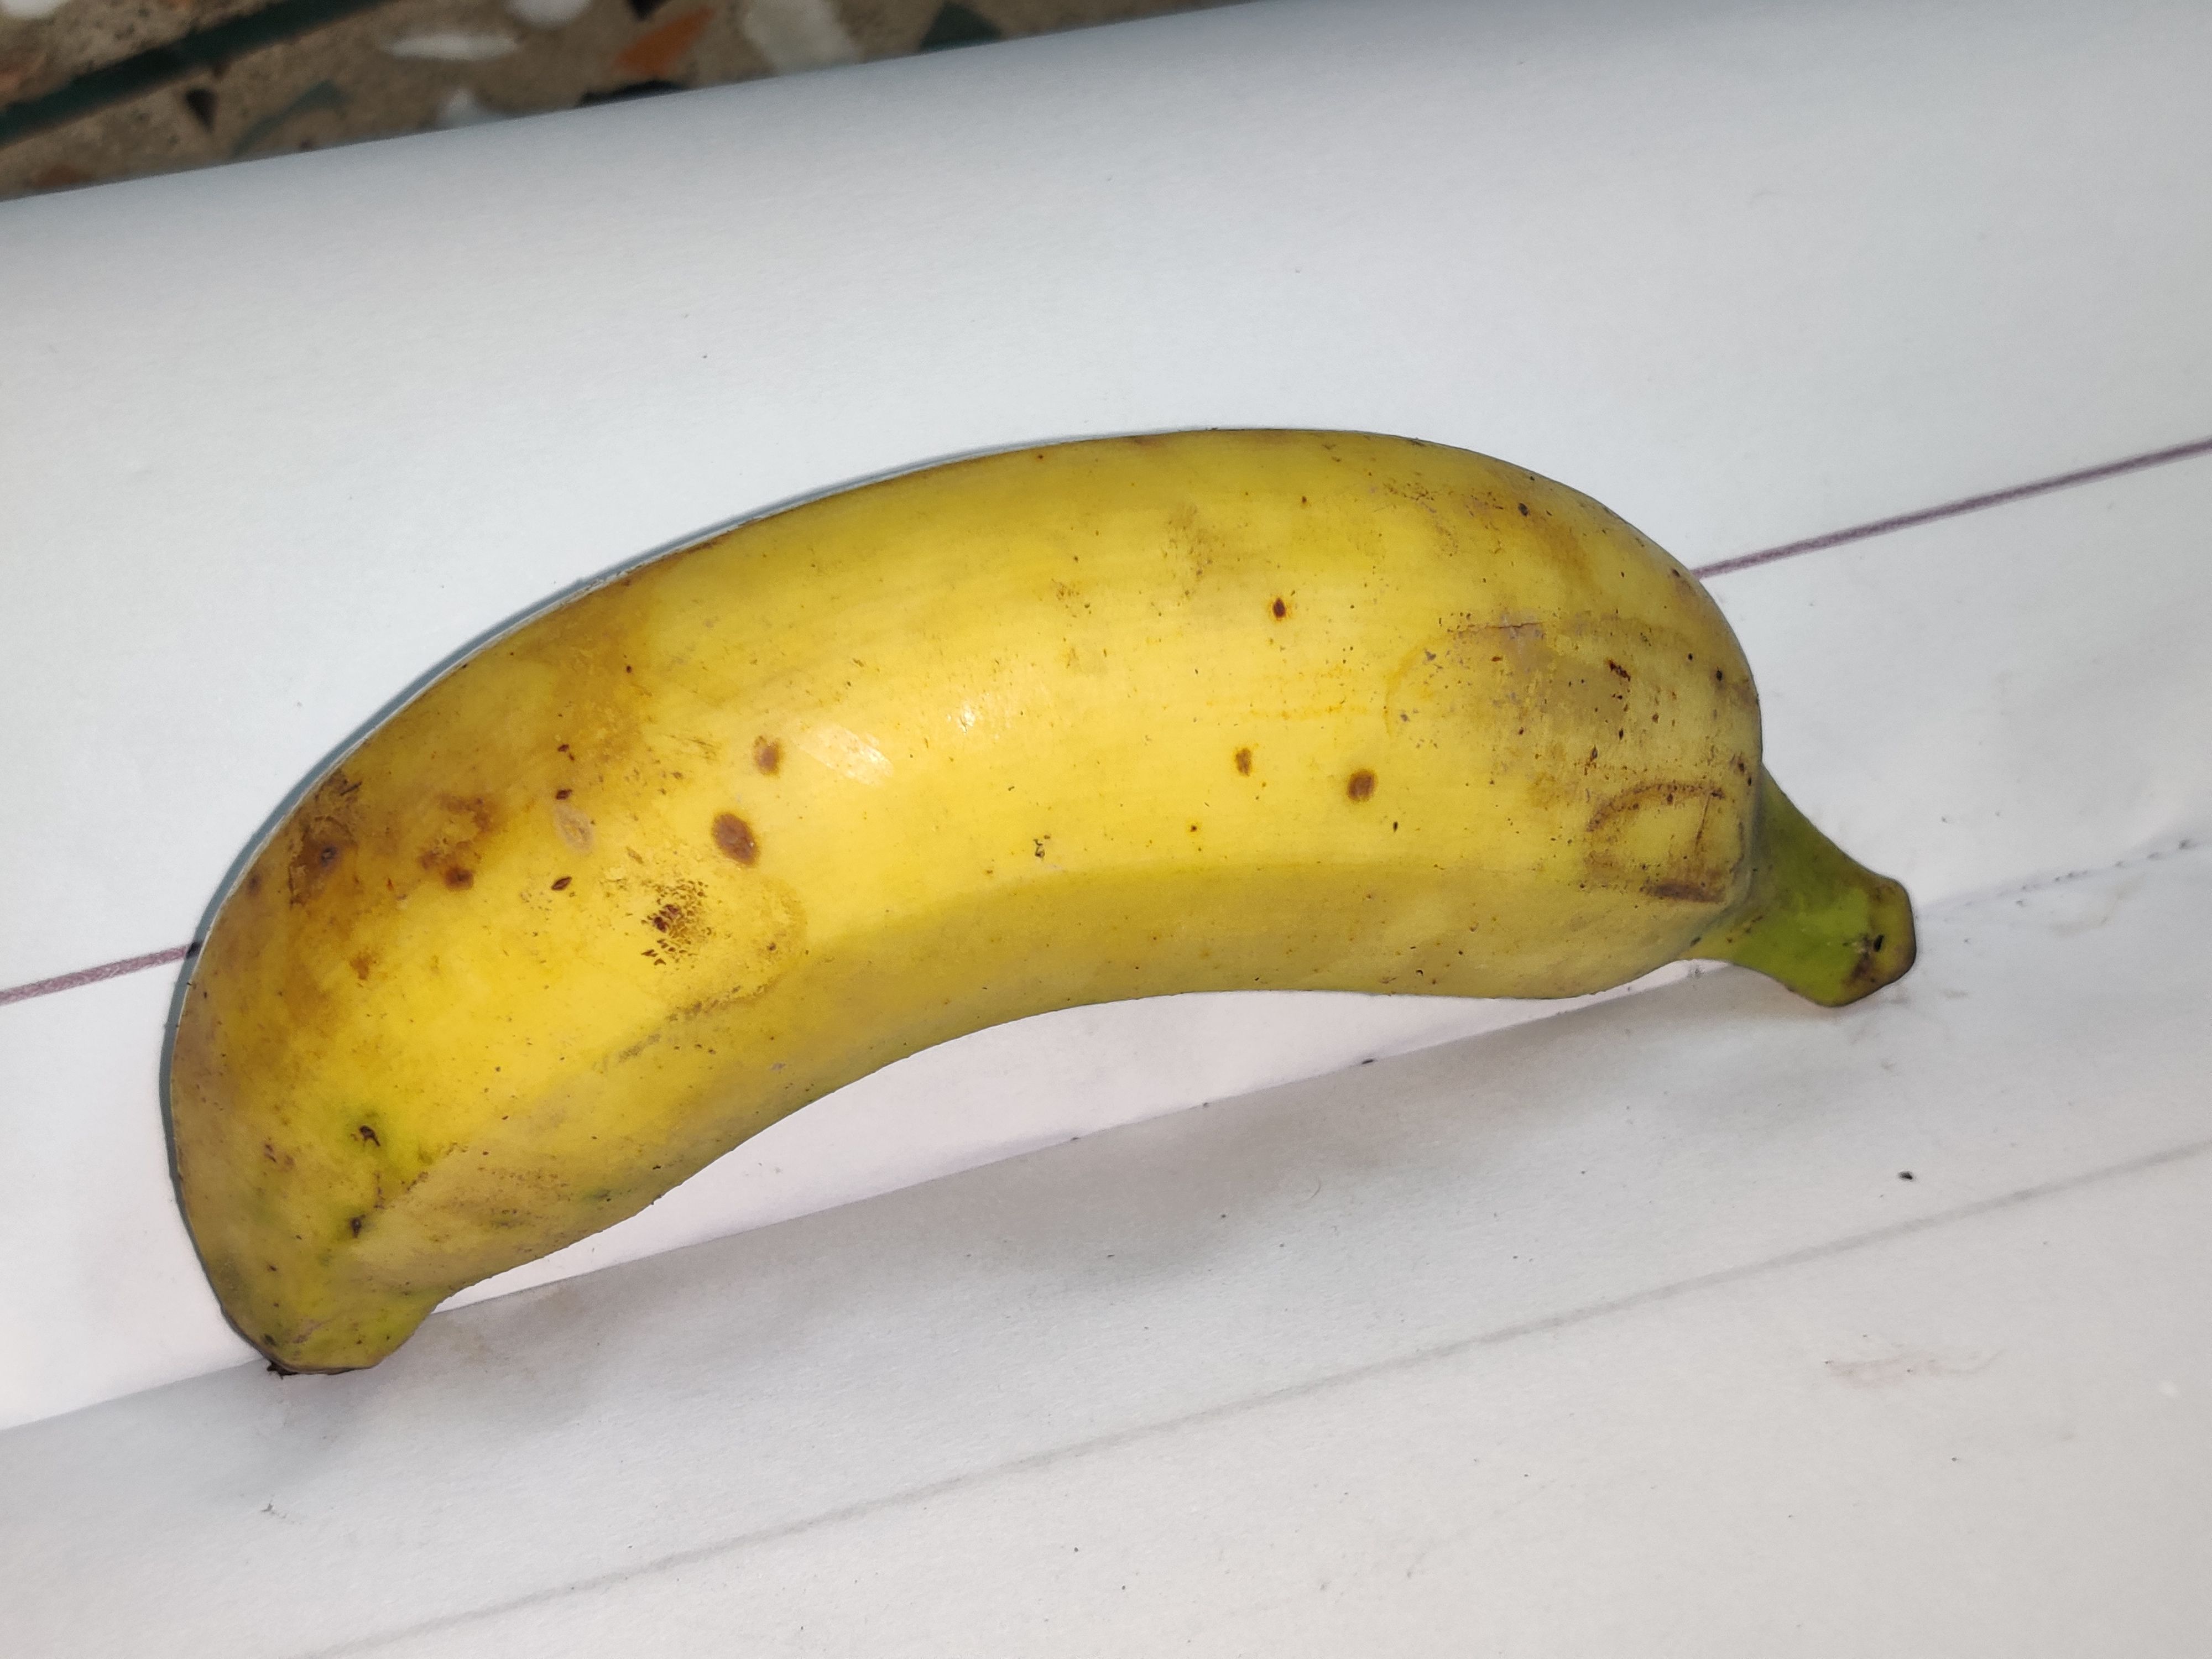
Fruit: banana
Grade: 1st-grade